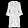
Label: Dress